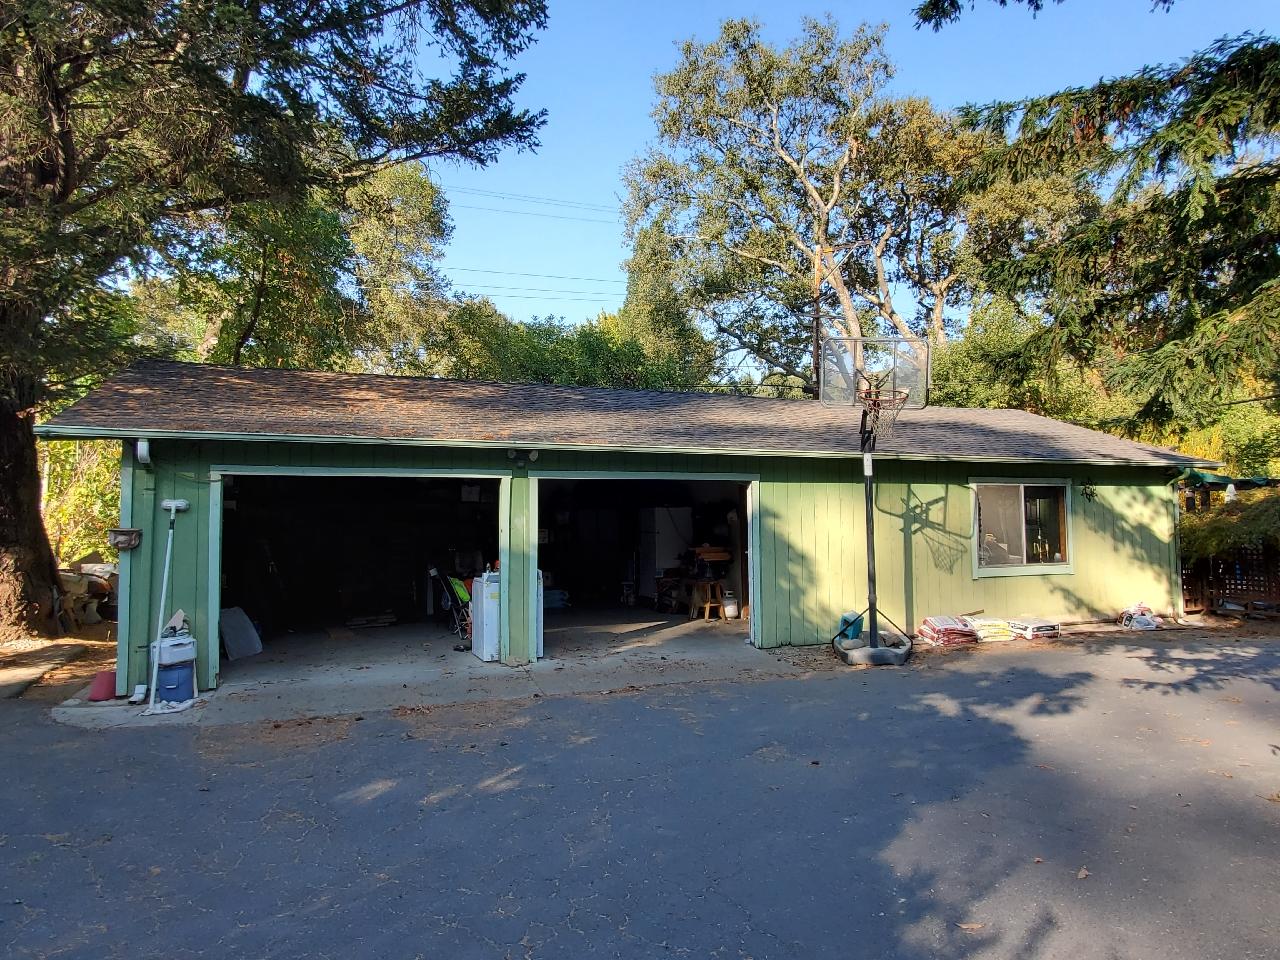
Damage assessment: no_damage